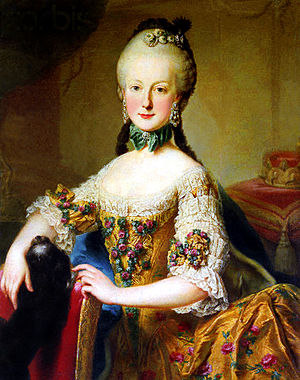
Maria Elisabeth af Østrig (1743-1808)
Maria Elisabeth var en østrigsk ærkehertuginde, der var datter af Maria Theresia af Østrig og den Tysk-romerske kejser Frans 1. Stefan. Hun var storesøster til dronning Marie Antoinette af Frankrig.